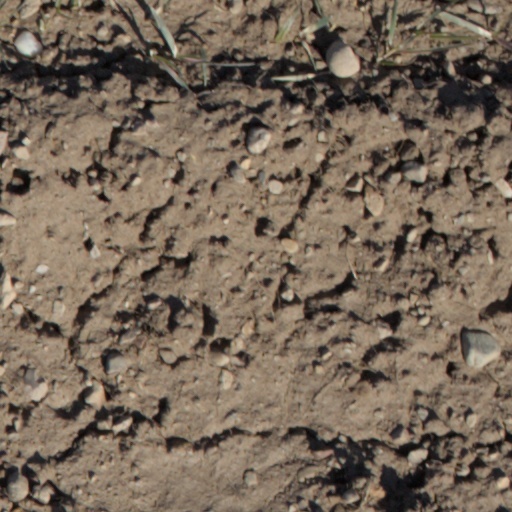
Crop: wheat